Newport Folk Festival

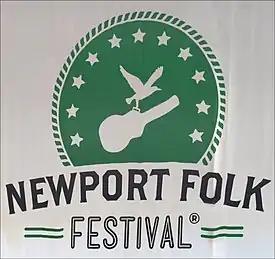
Newport Folk Festival logo

The Newport Folk Festival is an annual American folk-oriented music festival in Newport, Rhode Island, which began in 1959 as a counterpart to the Newport Jazz Festival. The festival was founded by music promoter and Jazz Festival founder George Wein, music manager Albert Grossman, and folk singers Pete Seeger, Theodore Bikel, and Oscar Brand. It was one of the first modern music festivals in America and remains a focal point in folk music. The festival was held in 1959 and 1960, then annually from 1963 to 1969, first at Freebody Park and then at Festival Field. In 1985, Wein revived the festival; it has since been staged annually at Fort Adams State Park.